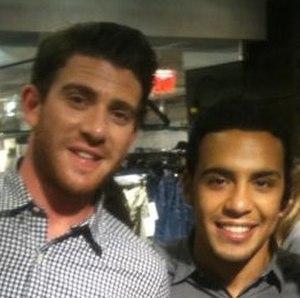
How to Make It in America ou Comment réussir en Amérique est une série télévisée américaine en 16 épisodes de 26 minutes créée par Ian Edelman et diffusée entre le 14 février 2010 et le 20 décembre 2011 sur HBO.